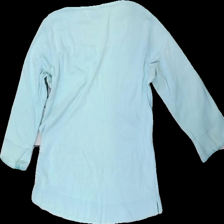
View: back
Type: Sweater
Category: Ladies
Brand: Hennes Collection
Colors: Turquoise
Material: 100% cotton
Cut: Regular, C-collar
Size: 46
Season: All
Stains: Major
Price range: <50
Recommended usage: Recycle